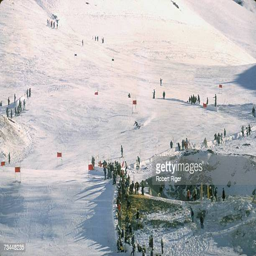
competitors race down the slope as spectators look on during an unidentified event